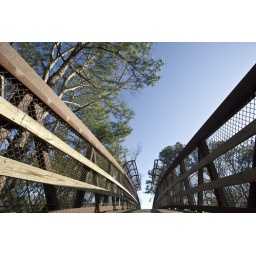
pedestrian bridge over the railroad track